Ron "Bumblefoot" Thal

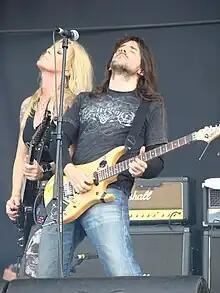
Bumblefoot playing with Lita Ford in 2009

In 2004, after a recommendation by guitar virtuoso Joe Satriani, Thal began talking to Guns N' Roses keyboardist Chris Pitman and sent in a tape of his music. Soon after, Thal claimed on his website he had been asked to join the band but later added "it's not definitely happenin', we're just feelin' it out". In response, Guns N' Roses released a statement saying "To set the record straight, no one has been invited to join the band". In a 2015 Interview, Thal claimed he initially turned down joining the band in 2004, citing commitments to part-time teaching and his solo work.